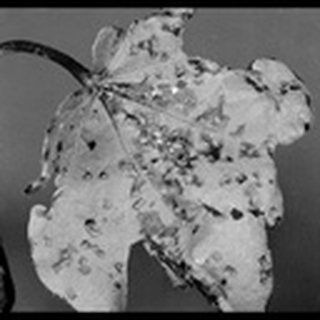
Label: cotton_bacterial_blight